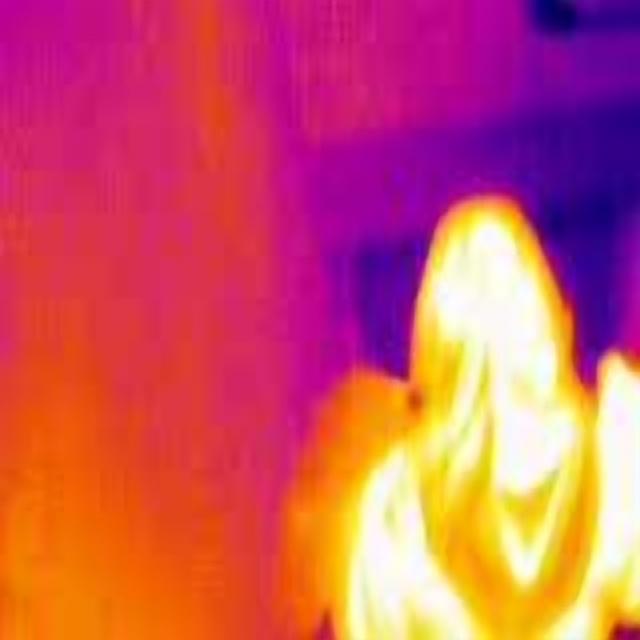
Detected objects:
label: person